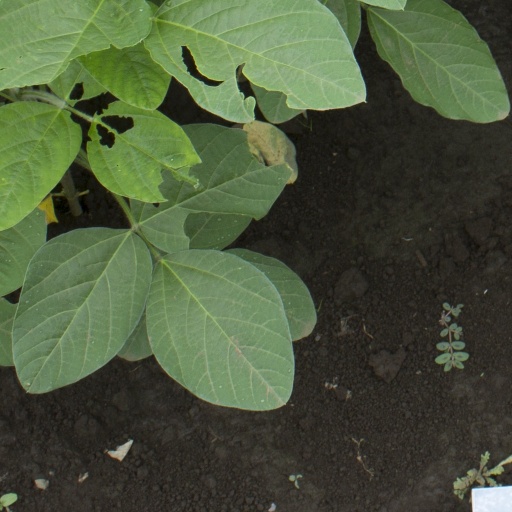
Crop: soybean